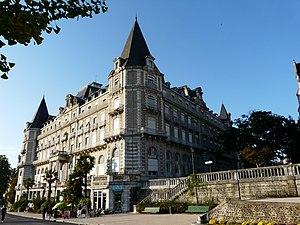
L'ancien hôtel de Gassion, à l'angle du boulevard des Pyrénées et de la rue Gontaut-Biron, Pau, Pyrénées-Atlantiques, France.
Cet article recense une partie des monuments historiques des Pyrénées-Atlantiques, en France.
L'hôtel de Gassion est un ancien palace, construit entre de 1867 à 1872, pour Jean Lafourcade-Camarau, devenu aujourd'hui une copropriété privée.
Pau est une commune du sud-ouest de la France, préfecture du département des Pyrénées-Atlantiques en région Nouvelle-Aquitaine.